Izumo-class cruiser

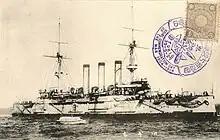
A Japanese postcard of "Izumo" at anchor, 1905

The surviving Russian ships were spotted the next morning and the Japanese ships opened fire and stayed beyond the range at which the Russian ships could effectively reply. Rear Admiral Nikolai Nebogatov therefore decided to surrender his ships as he could neither return fire nor close the range. Well after Nebogatov's surrender, the coast defense ship was spotted well south of Nebogatov's ships and "Iwate" and the armored cruiser, , were tasked to pursue her. The Japanese ships demanded that the Russians surrender when they came within range, but her captain refused. "Admiral Ushakov" attempted to close the range to bring the Japanese cruisers within range of her guns, but they were fast enough to keep the range open and the Russian ship could not hit either of them. After about half an hour, "Admiral Ushakov" had been heavily damaged to bear and her commander ordered his crew to abandon ship and the scuttling charges detonated. Both "Iwate" and "Izumo" were struck several times during the battle, but neither was significantly damaged and casualties were light. After the battle, the division covered amphibious landings in northeastern Korea in July and August before the war ended.